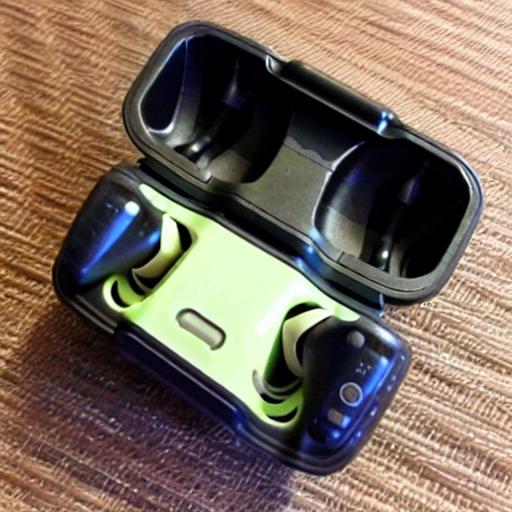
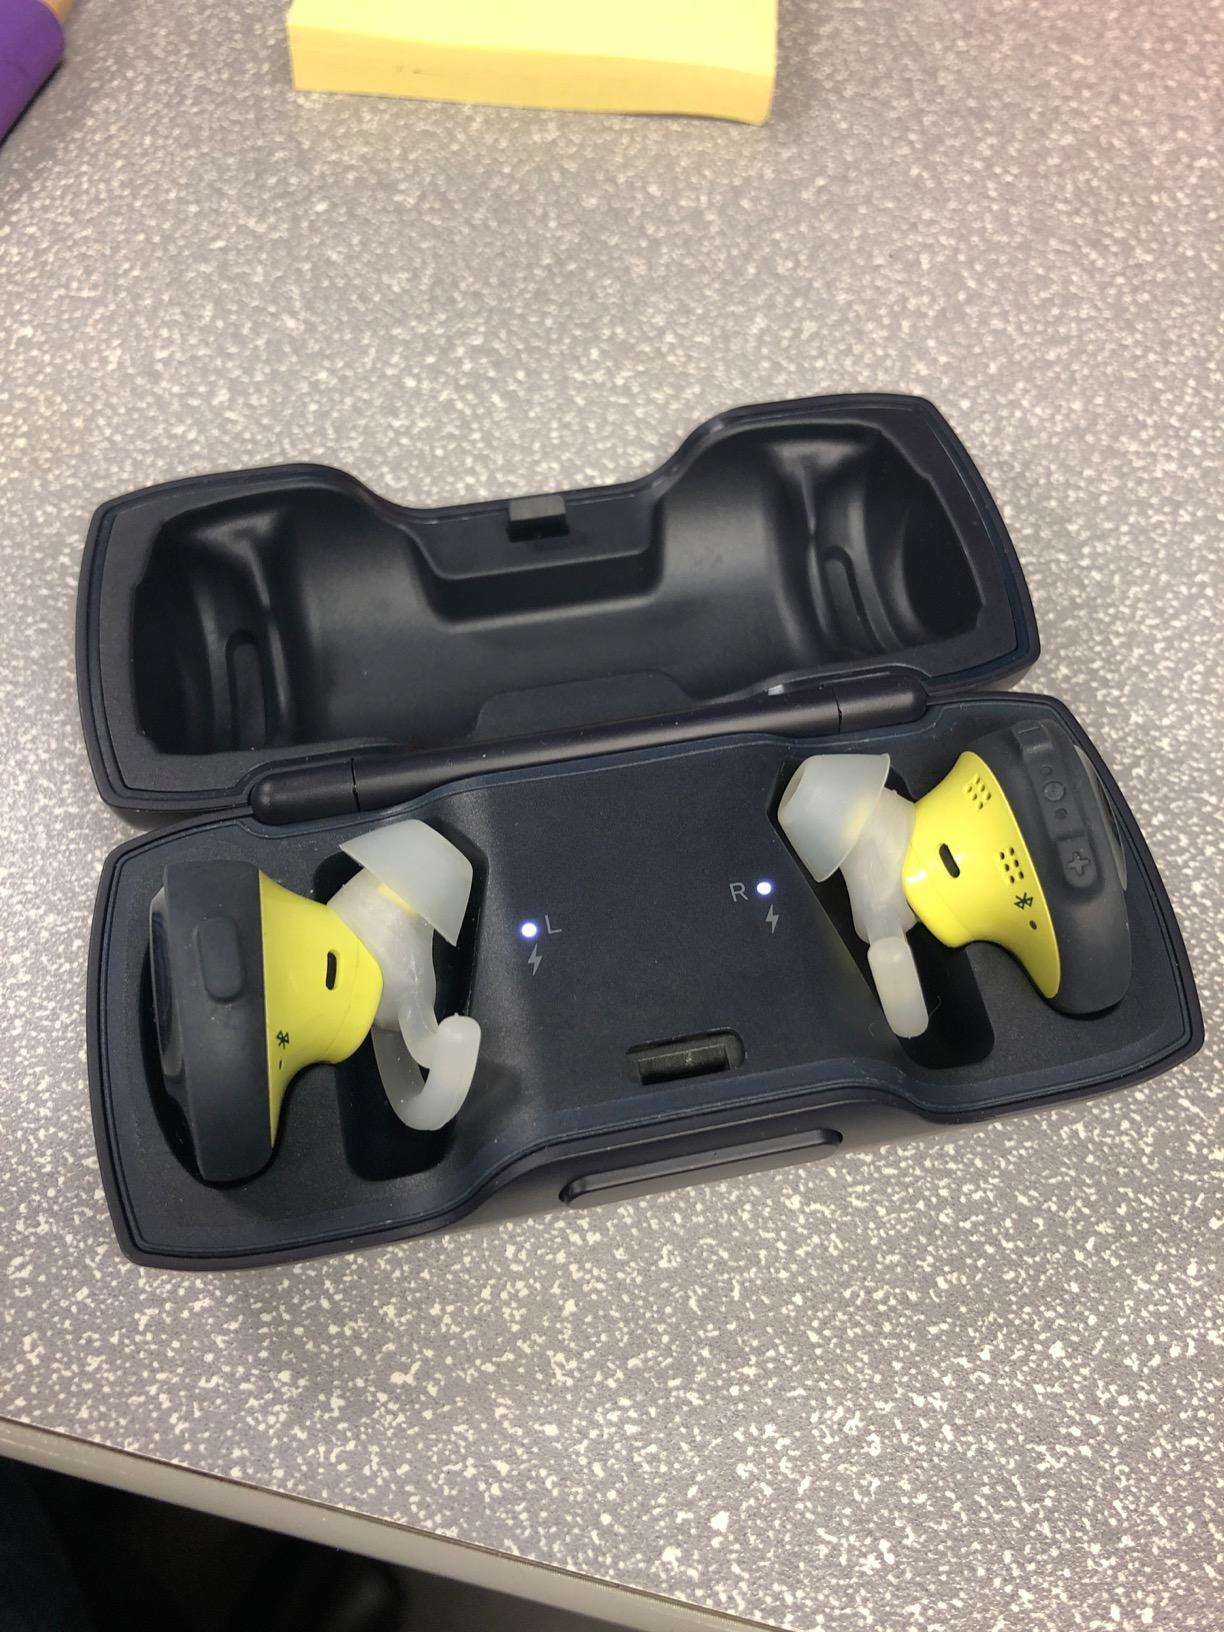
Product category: earbuds
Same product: no